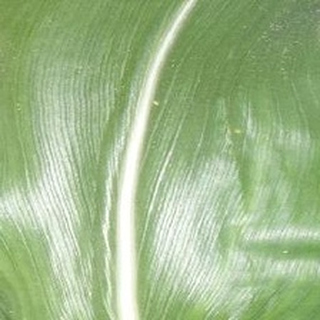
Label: healthy_corn